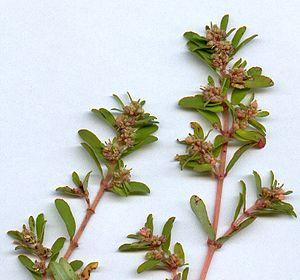
L'euphorbe maculée est une plante herbacée de la famille des Euphorbiacées.